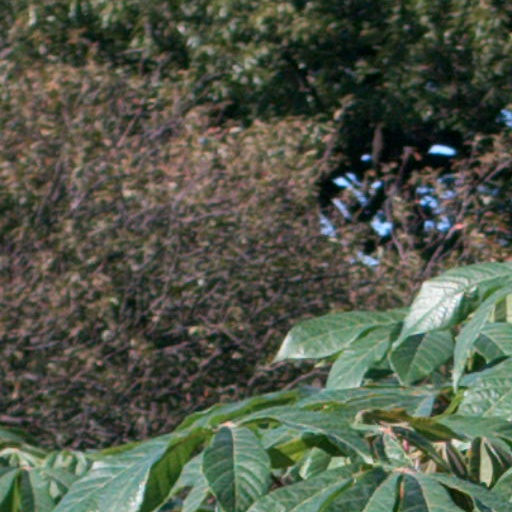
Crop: cassava